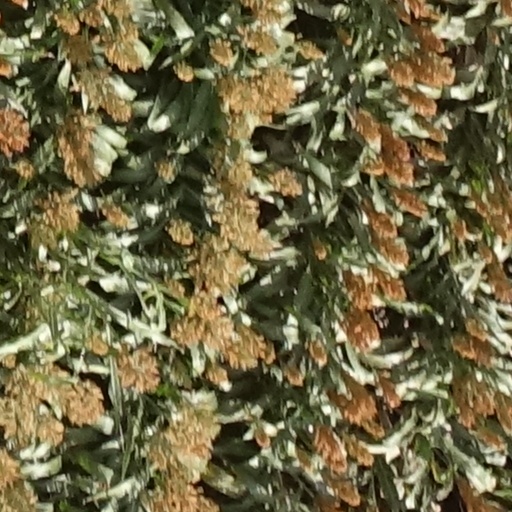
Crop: sorghum